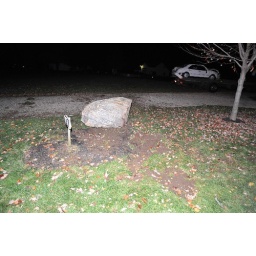
Moved this rock 2-3 ft from is location . The car hit the rock and rolled over it.